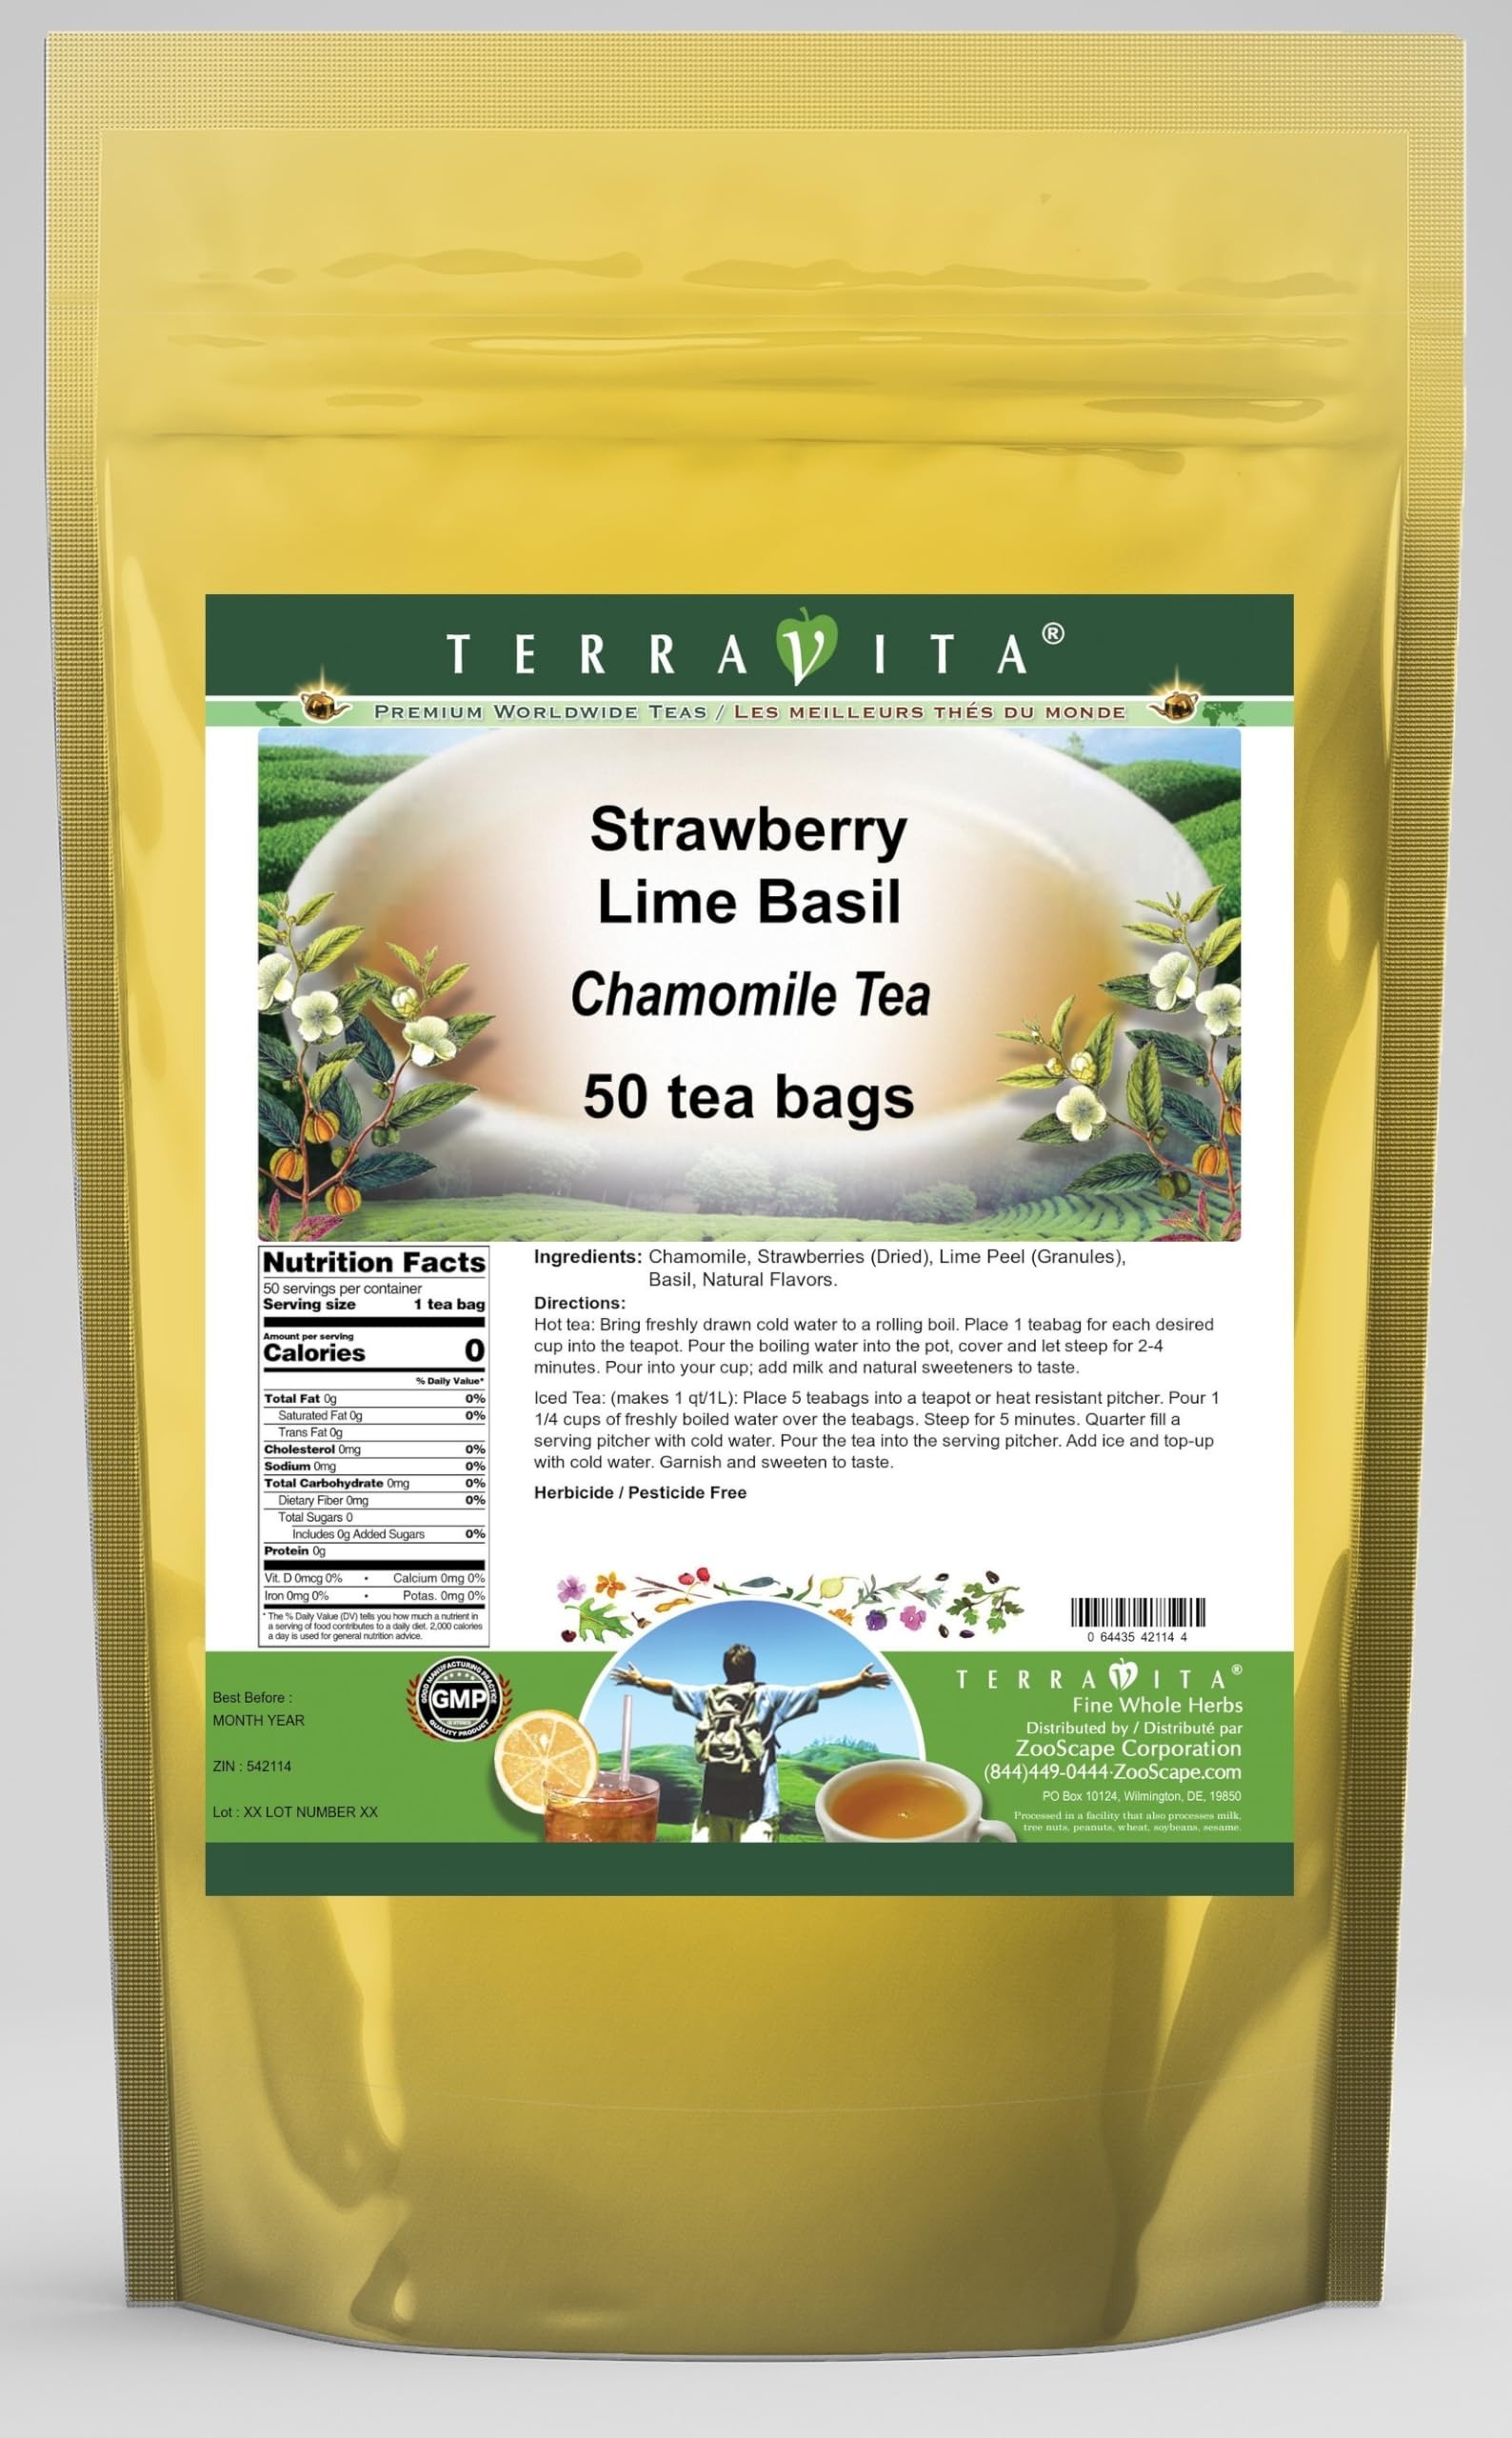
Item Name: Strawberry Lime Basil Chamomile Tea (50 tea bags, ZIN: 542114) - 2 Pack
Bullet Point 1: Our Strawberry Lime Basil Chamomile Tea is a delicious flavored Chamomile tea with Dried Strawberries, Lime Peel and Basil that you will enjoy relaxing with anytime! The natural Strawberry Lime Basil taste is delicious! - Ingredients: Chamomile tea, Dried Strawberries, Lime Peel, Basil and Natural Strawberry Lime Basil Flavor.
Bullet Point 2: No fillers.
Bullet Point 3: Manufacturer: TerraVita
Bullet Point 4: Size: 50 tea bags
Bullet Point 5: Chamomile Tea Bags - Packed in a convenient upright pouch!
Product Description: Our Strawberry Lime Basil Chamomile Tea is a delicious flavored Chamomile tea with Dried Strawberries, Lime Peel and Basil that you will enjoy relaxing with anytime! The natural Strawberry Lime Basil taste is delicious! - Ingredients: Chamomile tea, Dried Strawberries, Lime Peel, Basil and Natural Strawberry Lime Basil Flavor. - Hot tea brewing method: Bring freshly drawn cold water to a rolling boil. Place 1 teabag for each desired cup into the teapot. Pour the boiling water into the pot, cover and let steep for 2-4 minutes. Pour into your cup; add milk and natural sweeteners to taste. - Iced tea brewing method: (to make 1 liter/quart): Place 5 teabags into a teapot or heat resistant pitcher. Pour 1 1/4 cups of freshly boiled water over the teabags. Steep for 5 minutes. Quarter fill a serving pitcher with cold water. Pour the tea into the serving pitcher. Add ice and top-up with cold water. Garnish and sweeten to taste. - TerraVita is an exclusive line of premium-quality, natural source products that use only the finest, purest and most potent ingredients found around the world. TerraVita is hallmarked by the highest possible standards of purity, potency, stability and freshness. All of our products are prepared with the highest elements of quality control, from raw materials through the entire manufacturing process, up to and including the moment that the bottles or bags are sealed for freshness and shipped out to you. Our highest possible standards are certified by independent laboratories and backed by our personal guarantee. - TerraVita exists to meet and ensure your family's health and wellness without the harmful effects of chemicals and health products. We strive to make all of our products affordable and reliable and are constantly searching the market to maint
Value: 100.0
Unit: Count

Price: 59.48